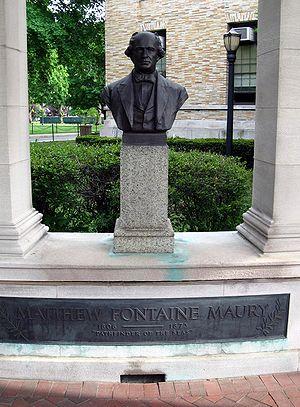
Matthew Fontaine Maury, était un officier de l'US Navy qui a grandement influencé l’astronomie, l’océanographie, la météorologie et la géologie modernes grâce à ses observations et à son implication dans divers organismes internationaux. Il a également été cartographe, auteur et historien. Il a tenté de lutter contre l'esclavage et écrit des ouvrages pour la jeunesse.